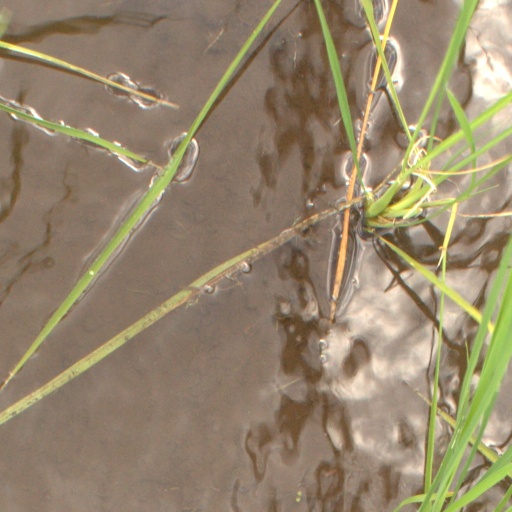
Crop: rice